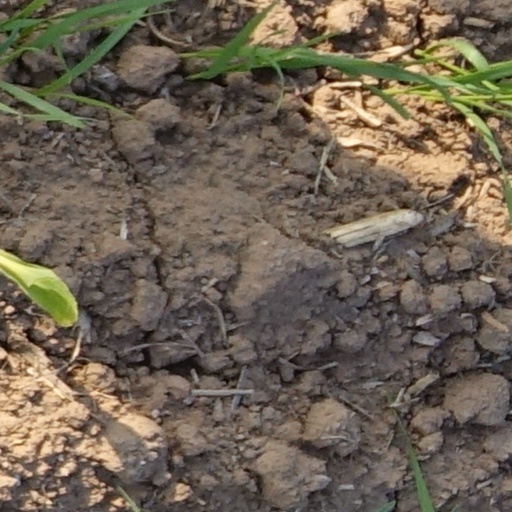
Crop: wheat